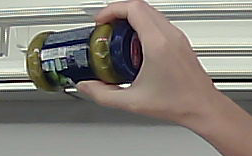
Product: barilla_pesto